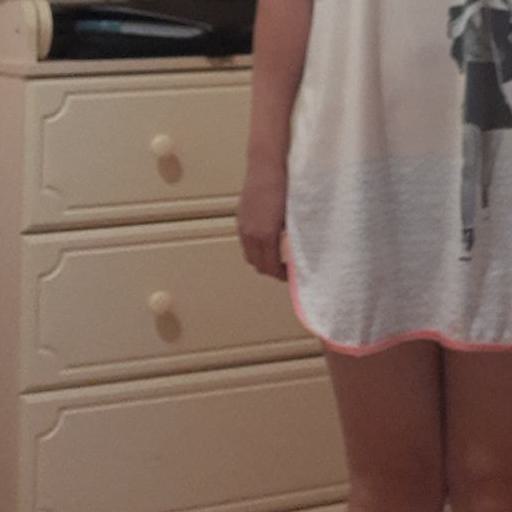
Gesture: no_gesture